Catholic Church in Senegal

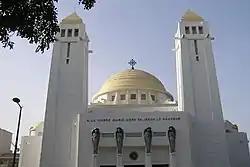
Dakar cathedral

The Catholic Church has been active in Senegal since the 1630s, with an earlier attempt by the Portuguese. An apostolic prefecture was established in Saint-Louis, Senegal, in 1779. The Maronite Church is active in Senegal.